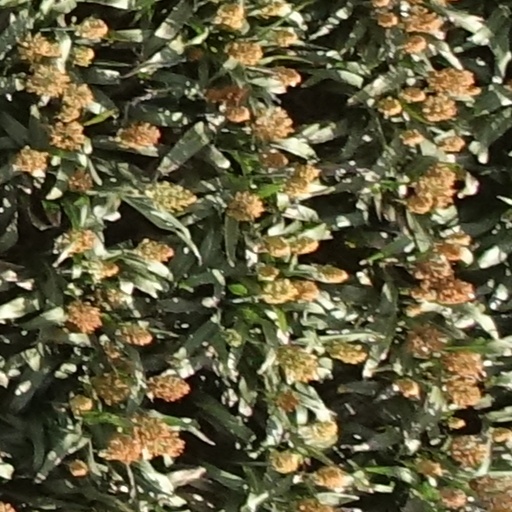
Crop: sorghum